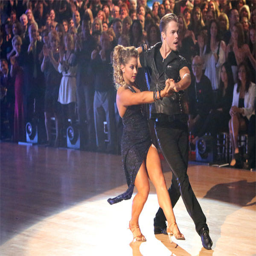
olympic athlete and her partner received 29 out of points from the judges for musical genre .